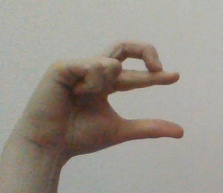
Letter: thal